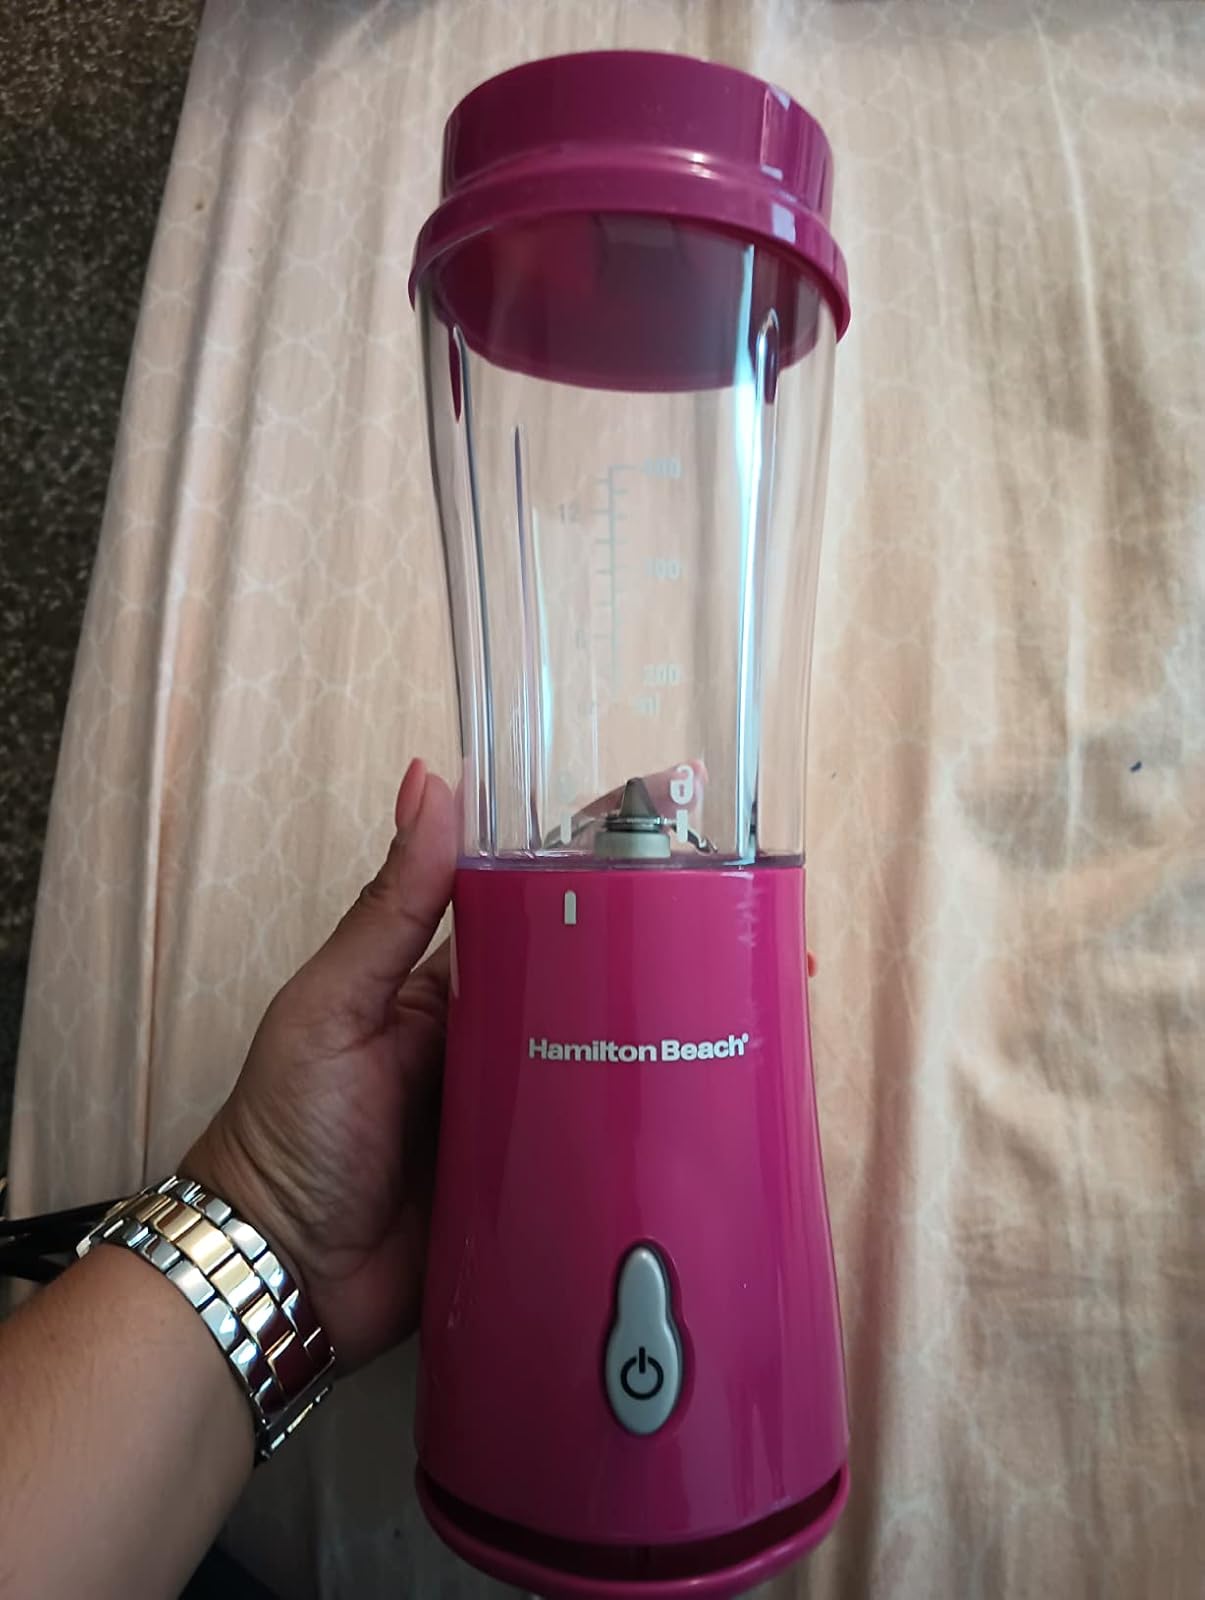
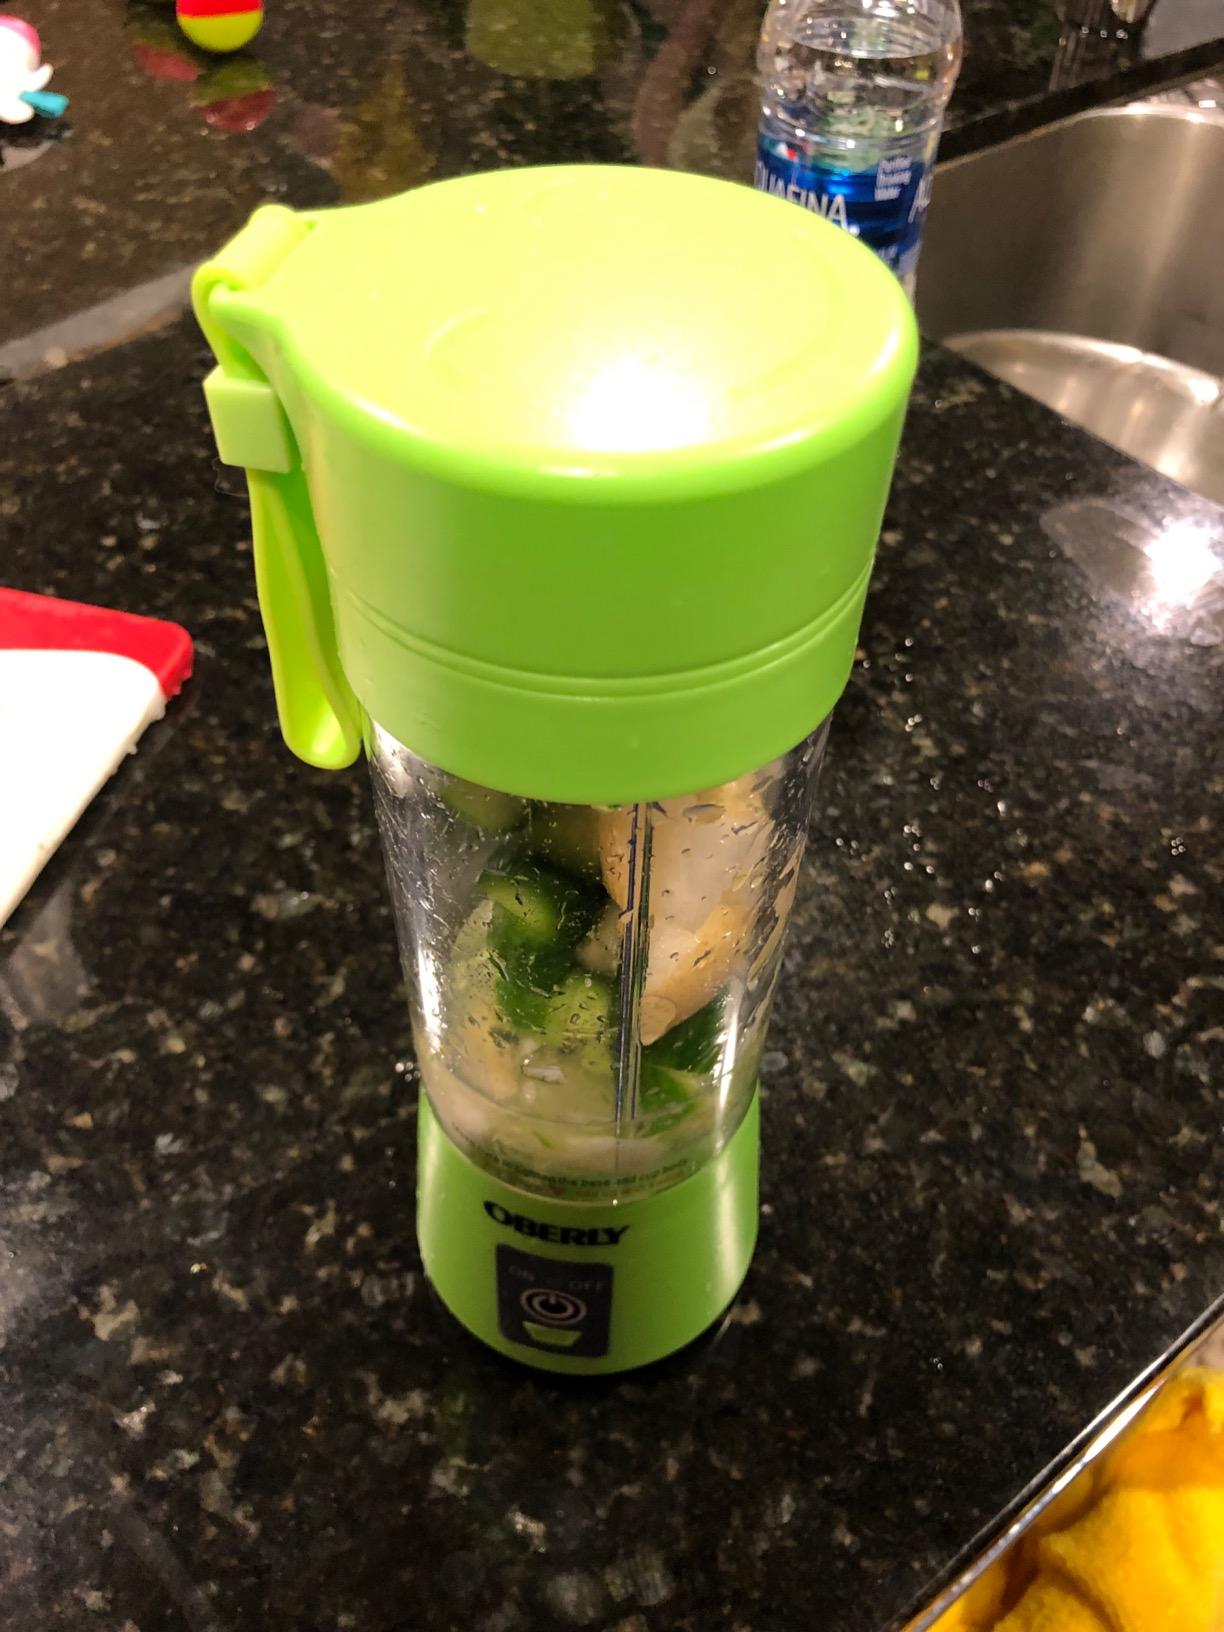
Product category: items_blender
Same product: no